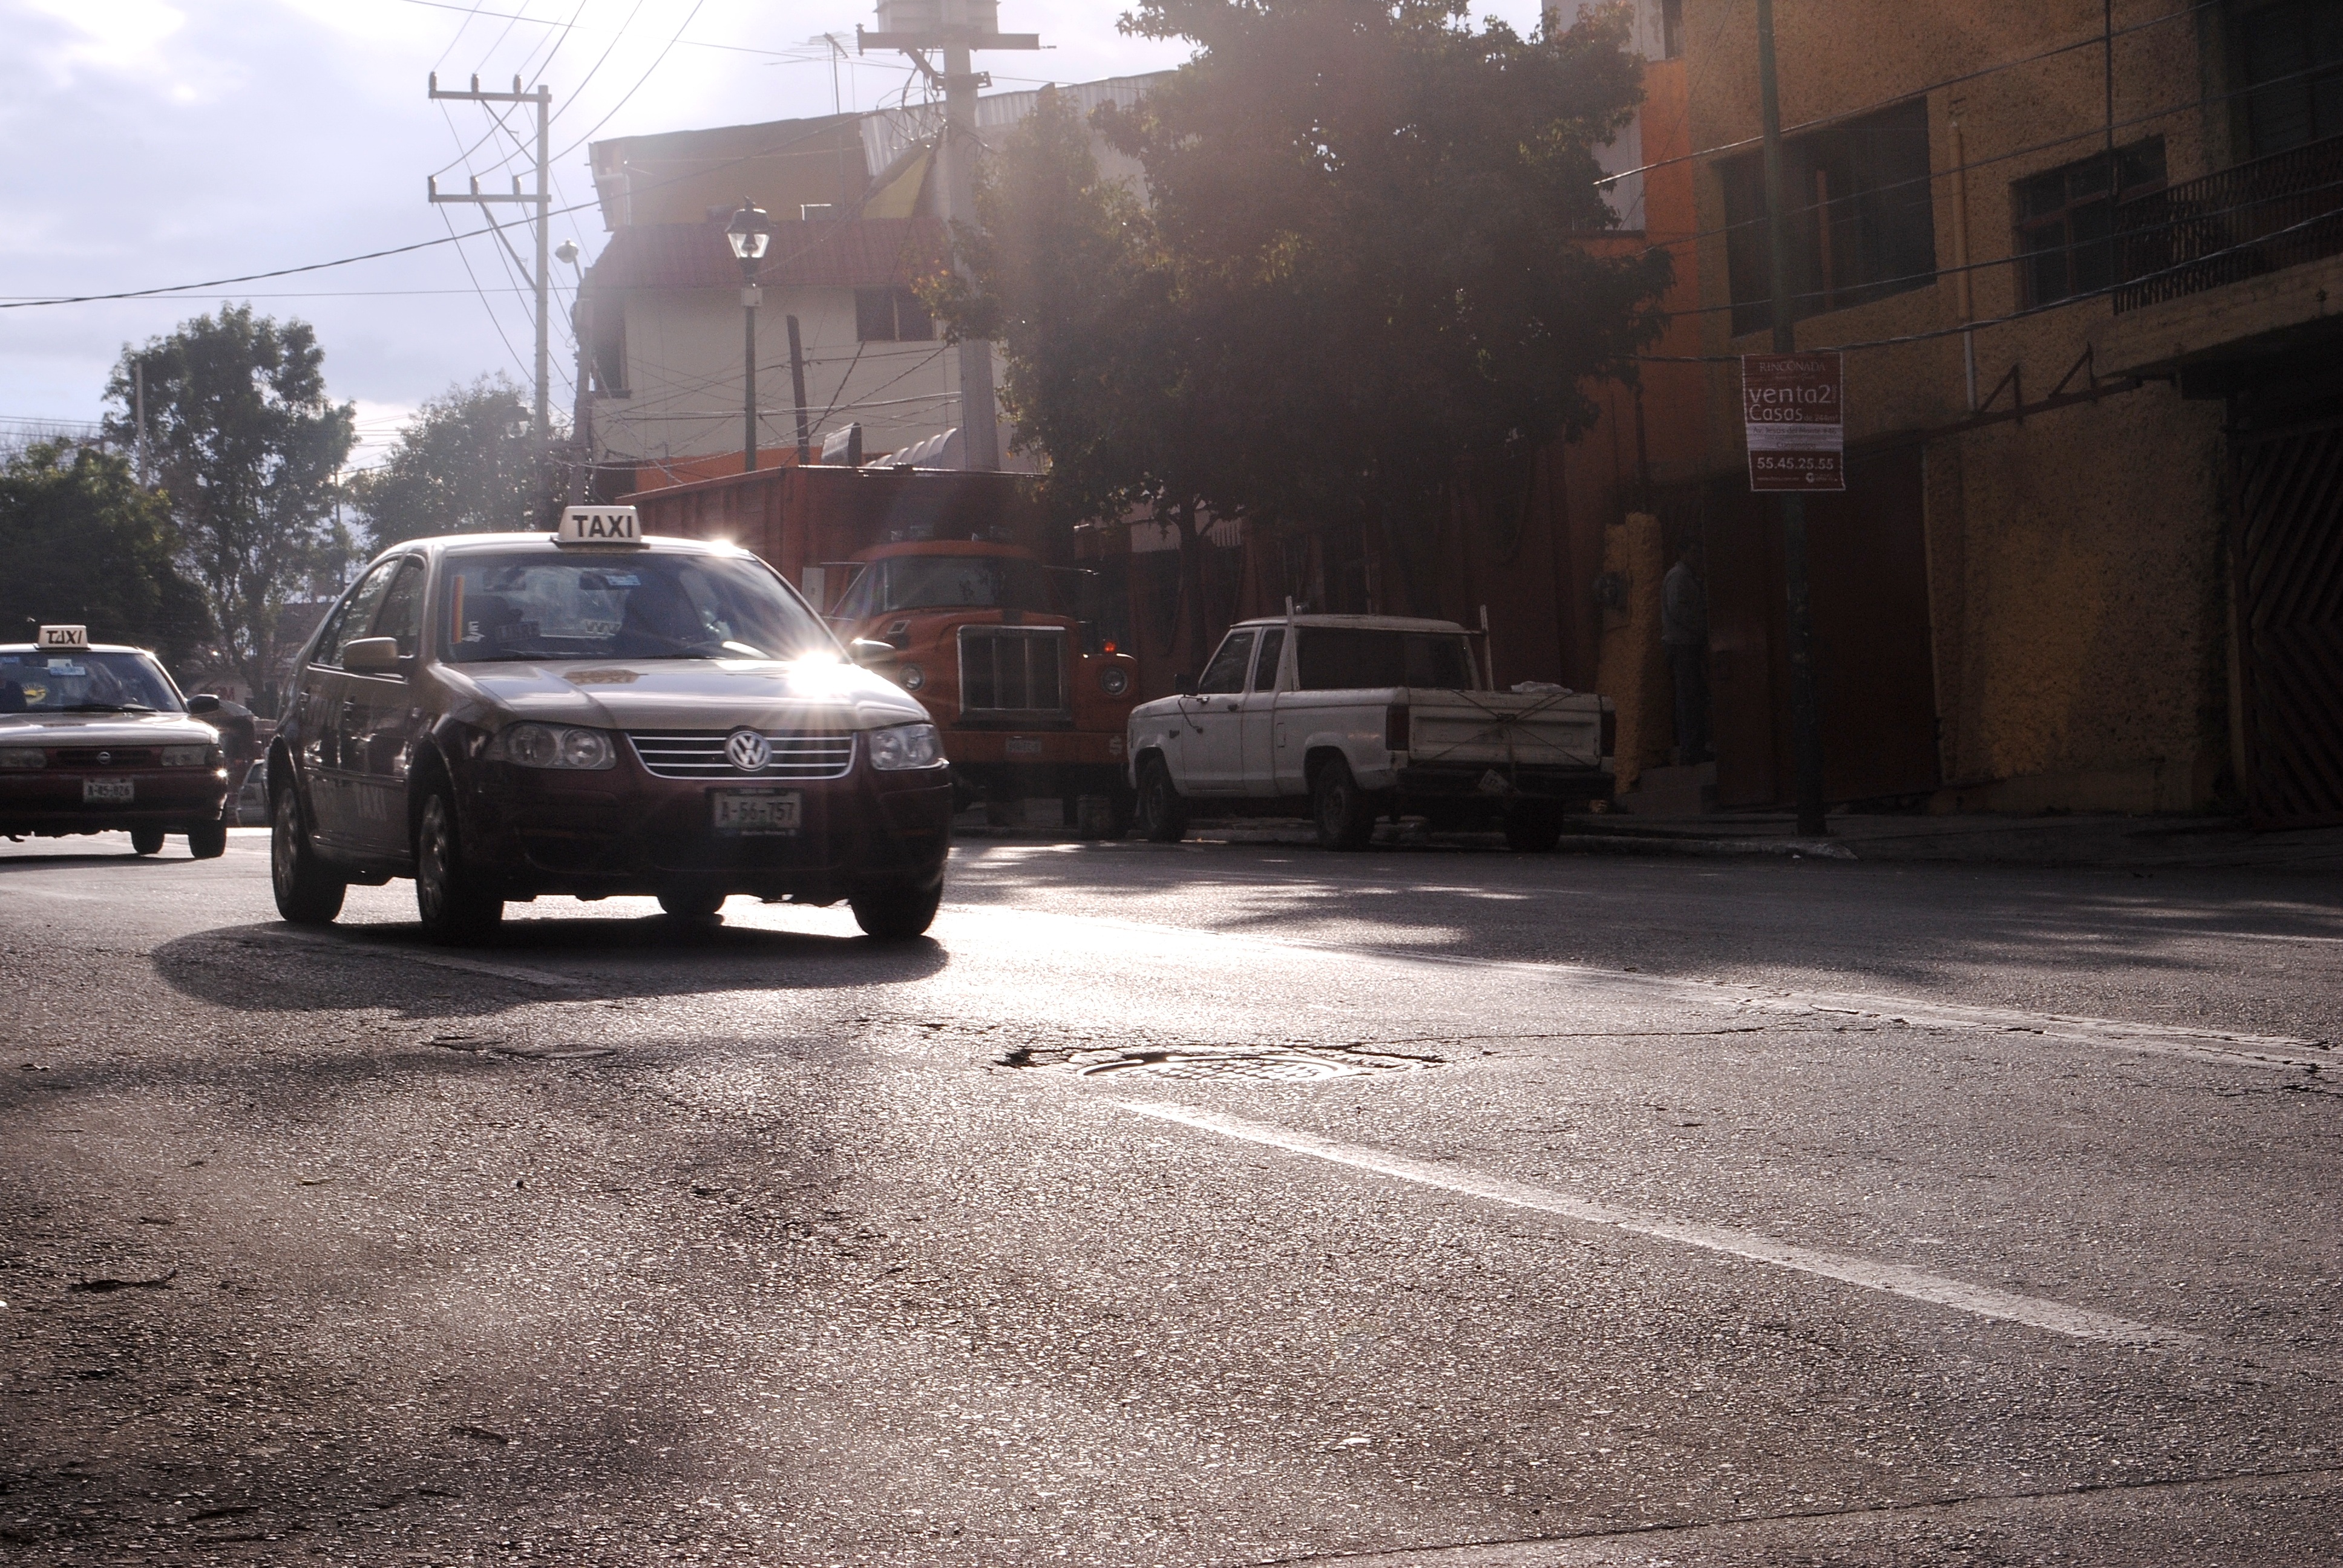
light, road, street, car, night, driving, asphalt, vehicle, lane, supercar, mexico, infrastructure, road surface, automobile make